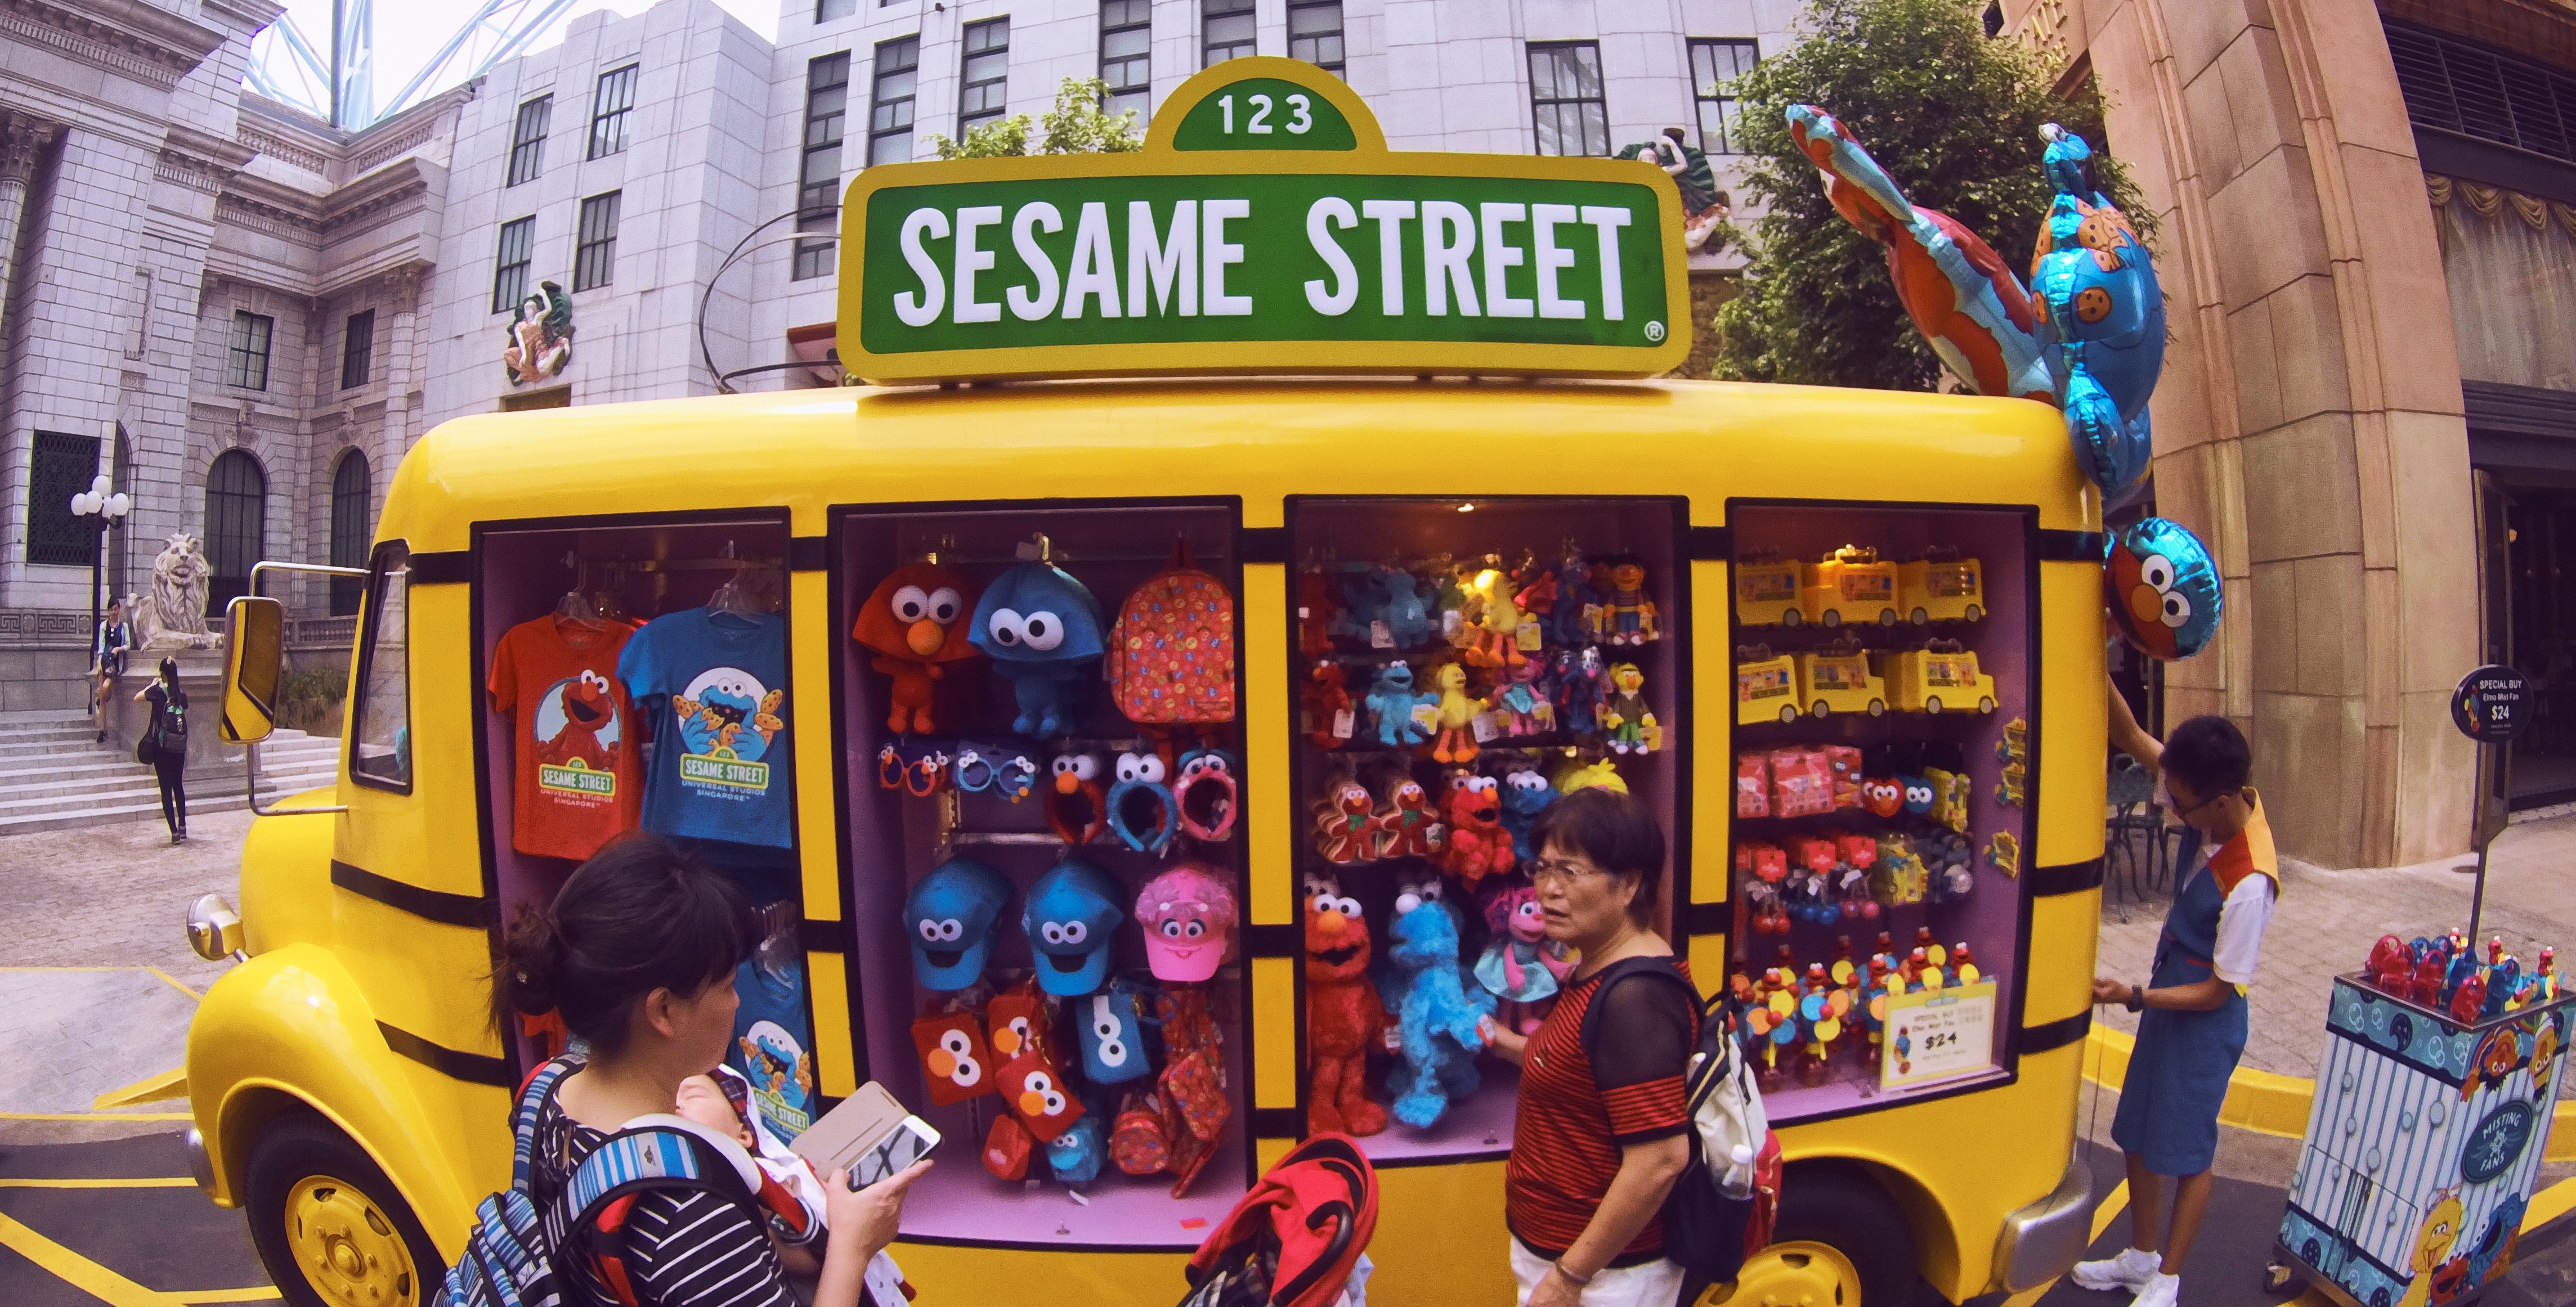
vehicle, amusement park, festival, fair